Flint Hills

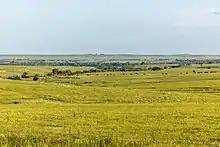
Landscape of Flint Hills

Tallgrass prairie is renewed by fire and grazing, which also keeps back the growth of trees and shrubs. Prominent grass species are big bluestem "(Andropogon gerardi)", switchgrass "(Panicum virgatum)", and Indian grass "(Sorghastrum nutans)". The expansion of shrubs and trees, referred to as woody plant encroachment, is a prominent regime shift and risk to the existing tallgrass prairie.